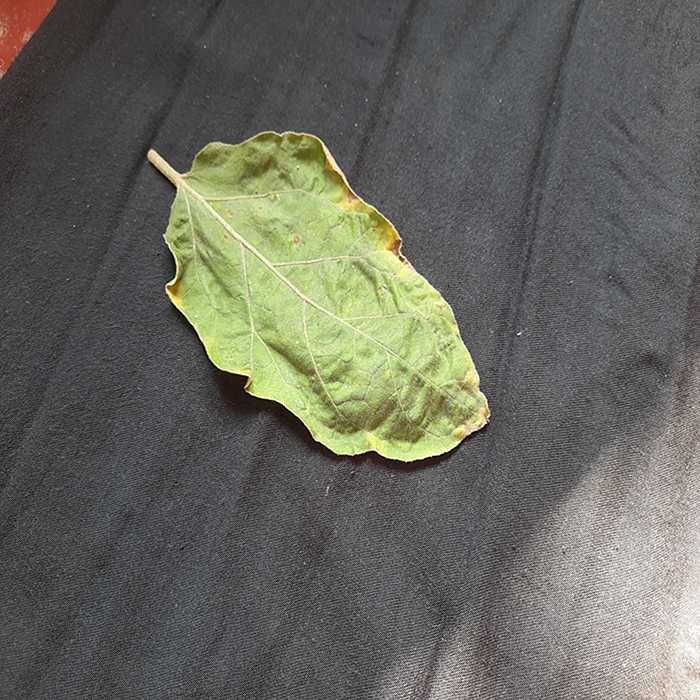
Plant: Eggplant
Label: Eggplant begomovirus